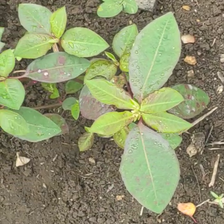
Weed species: Moti_dudhi(Euphorbia_geneculata_L)